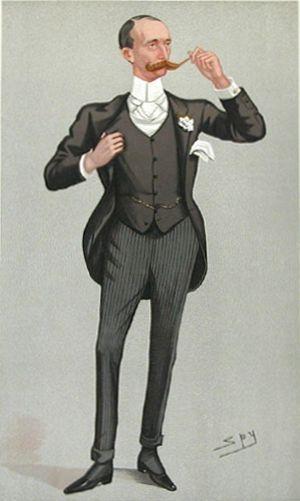
La circonscription de Henley est une circonscription parlementaire britannique, située dans dans l'Oxfordshire.